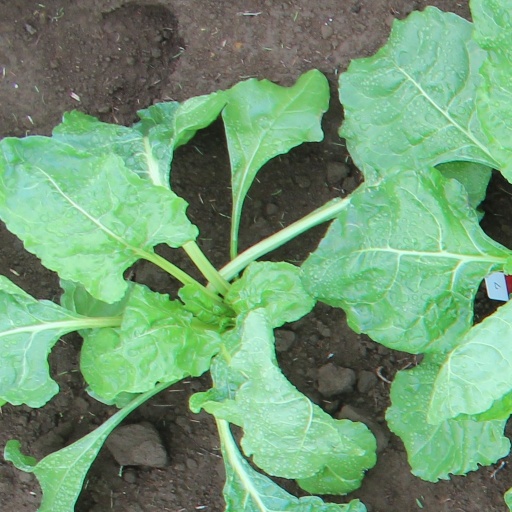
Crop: sugar beet